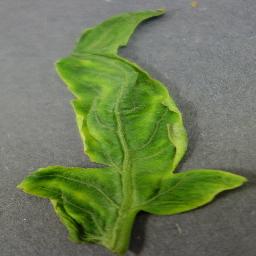
Label: Tomato___Tomato_Yellow_Leaf_Curl_Virus